Complexity and Contradiction in Architecture

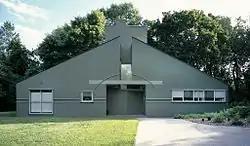
Vanna Venturi House: an epitome of "Complexity and Contradiction in Architecture".

Complexity and Contradiction in Architecture is a book by the American architect Robert Venturi. It was first published in 1966 by Museum of Modern Art in New York City and has since been translated into 16 languages, and is considered one of the most important works of architectural literature. Architectural historian Vincent Scully has singled it out as "probably the most important text on architecture since Le Corbusier's "Toward an Architecture" in 1923".